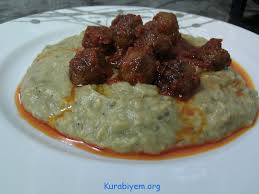
Yemek: hunkar_begendi